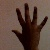
The image shows a hand gesture representing the number 5 in Indian Sign Language.